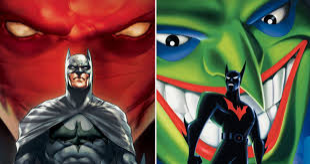
Portrait style: Cartoon Portrait